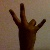
The image shows a hand gesture representing the number 7 in Indian Sign Language.